Peñalara Cirque

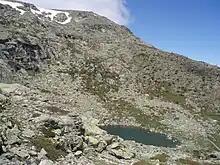
Peak and Laguna Grande de Peñalara.

To the north the sector is limited by a moraine oriented from northwest to southeast that measures about 800 meters, and to the south the same happens with another moraine oriented from west to east, which measures just over 500 meters, begins at the top of the Hermana Mayor and separates this sector from the one located to the southwest. This last moraine connects, at its eastern end, with a third one that is oriented southwest to northeast and approaches the northern moraine at the eastern end of the sector, leaving a small hollow through which the Laguna Grande de Peñalara stream flows down.